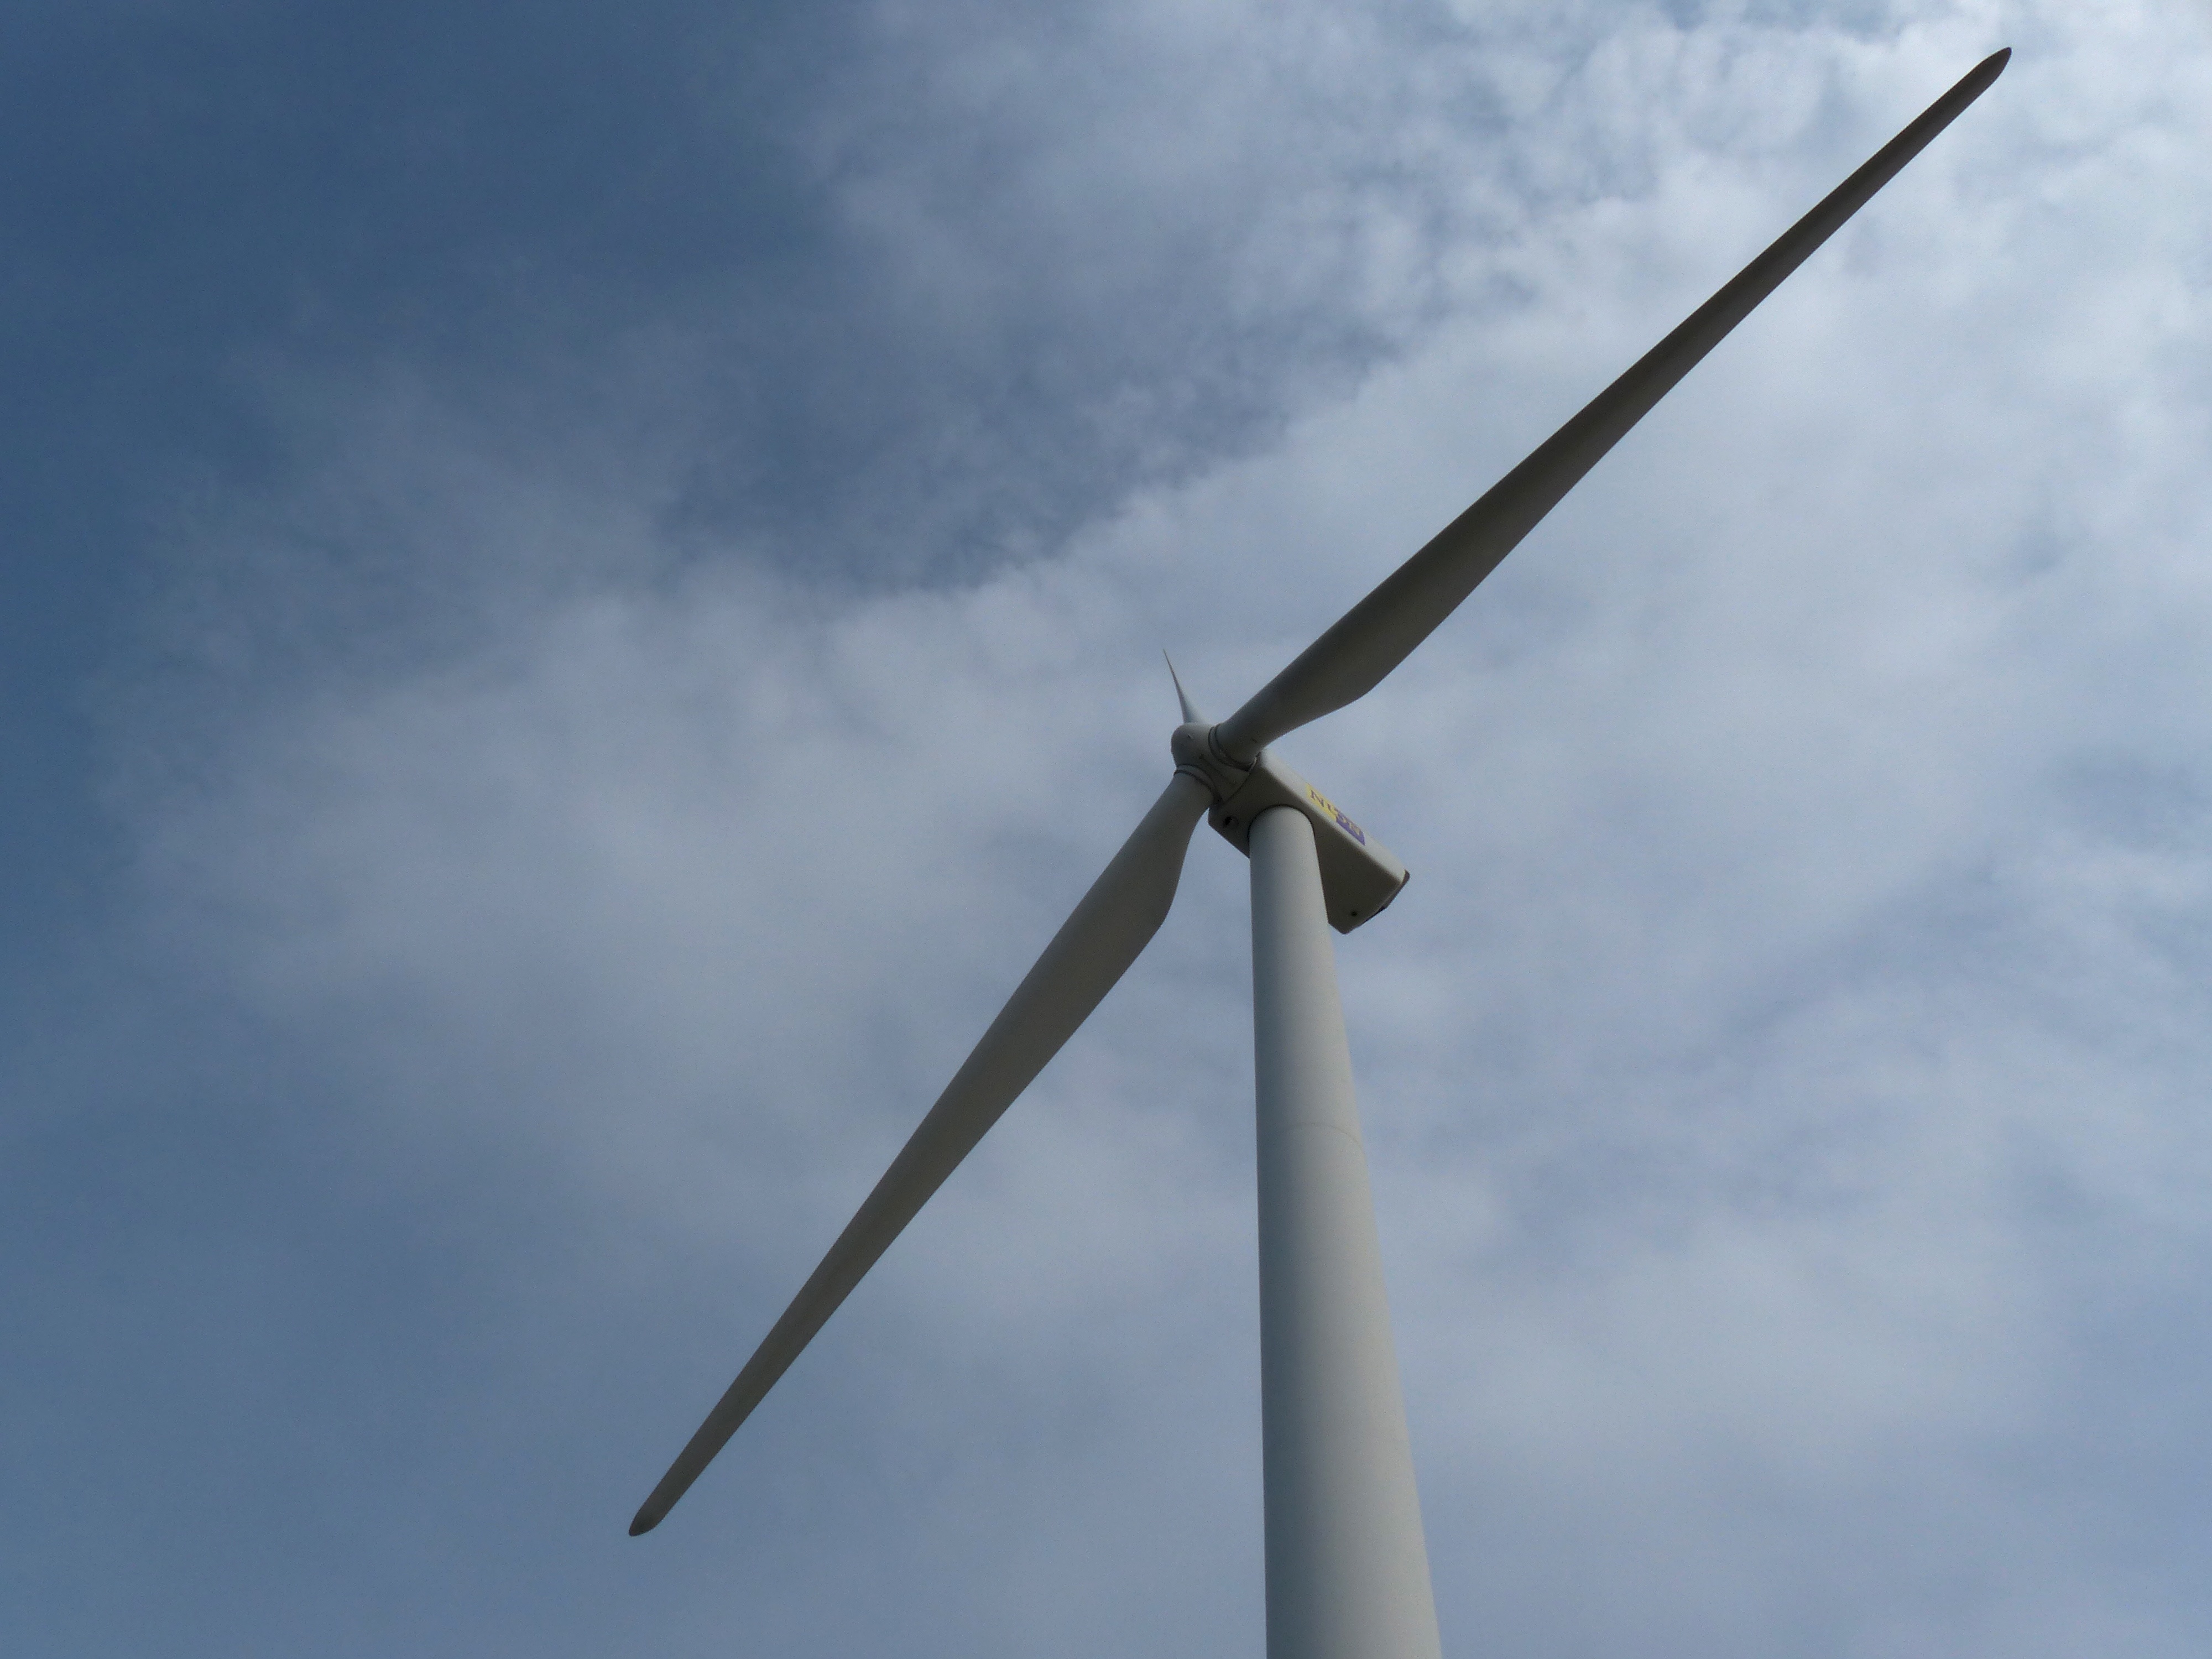
wing, windmill, wind, mast, machine, wind turbine, energy, holland, rotterdam, mill, windturbines, wind farm, leica, maasvlakte, greenpower